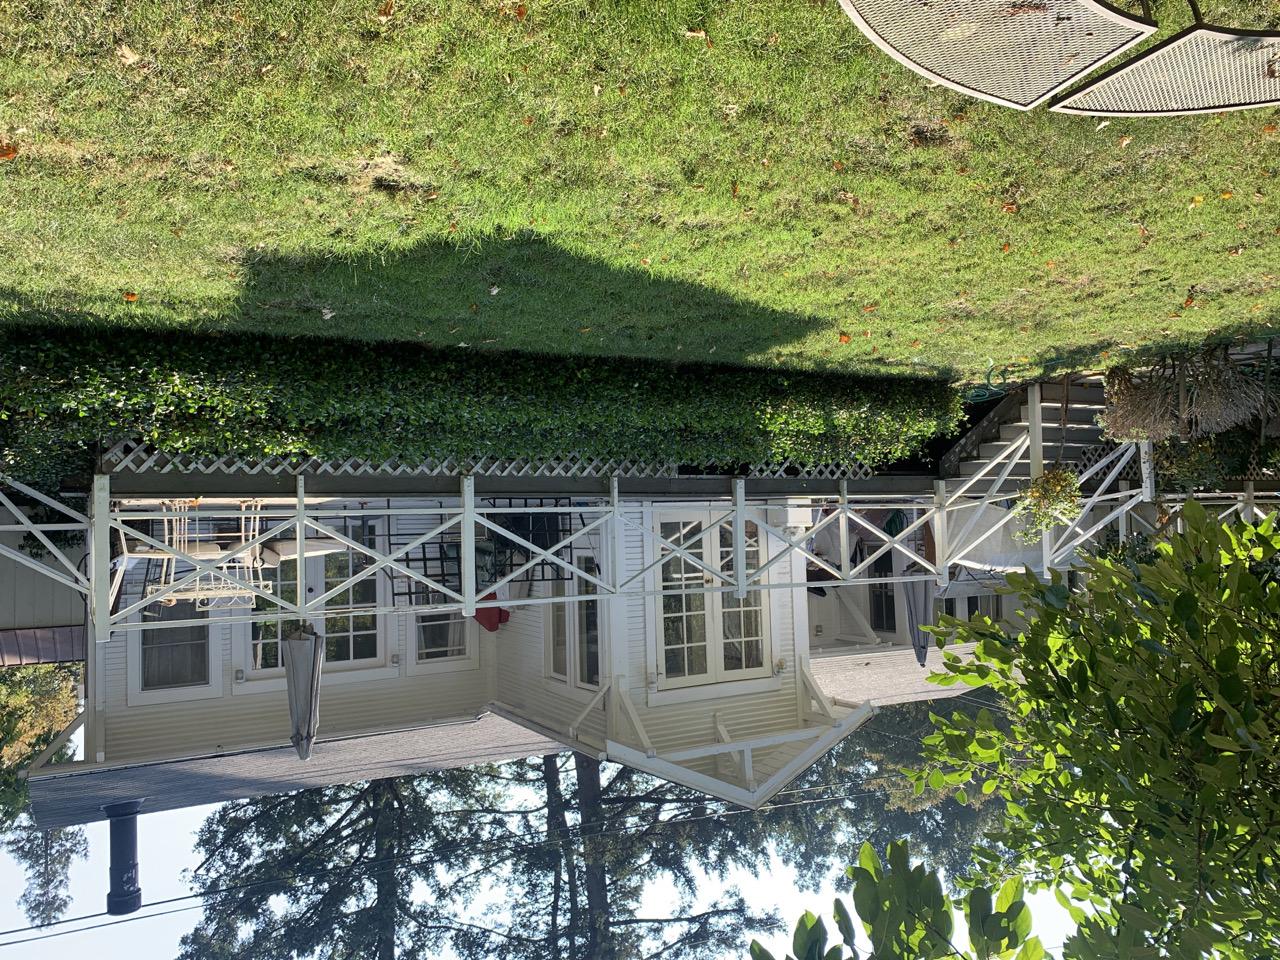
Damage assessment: no_damage